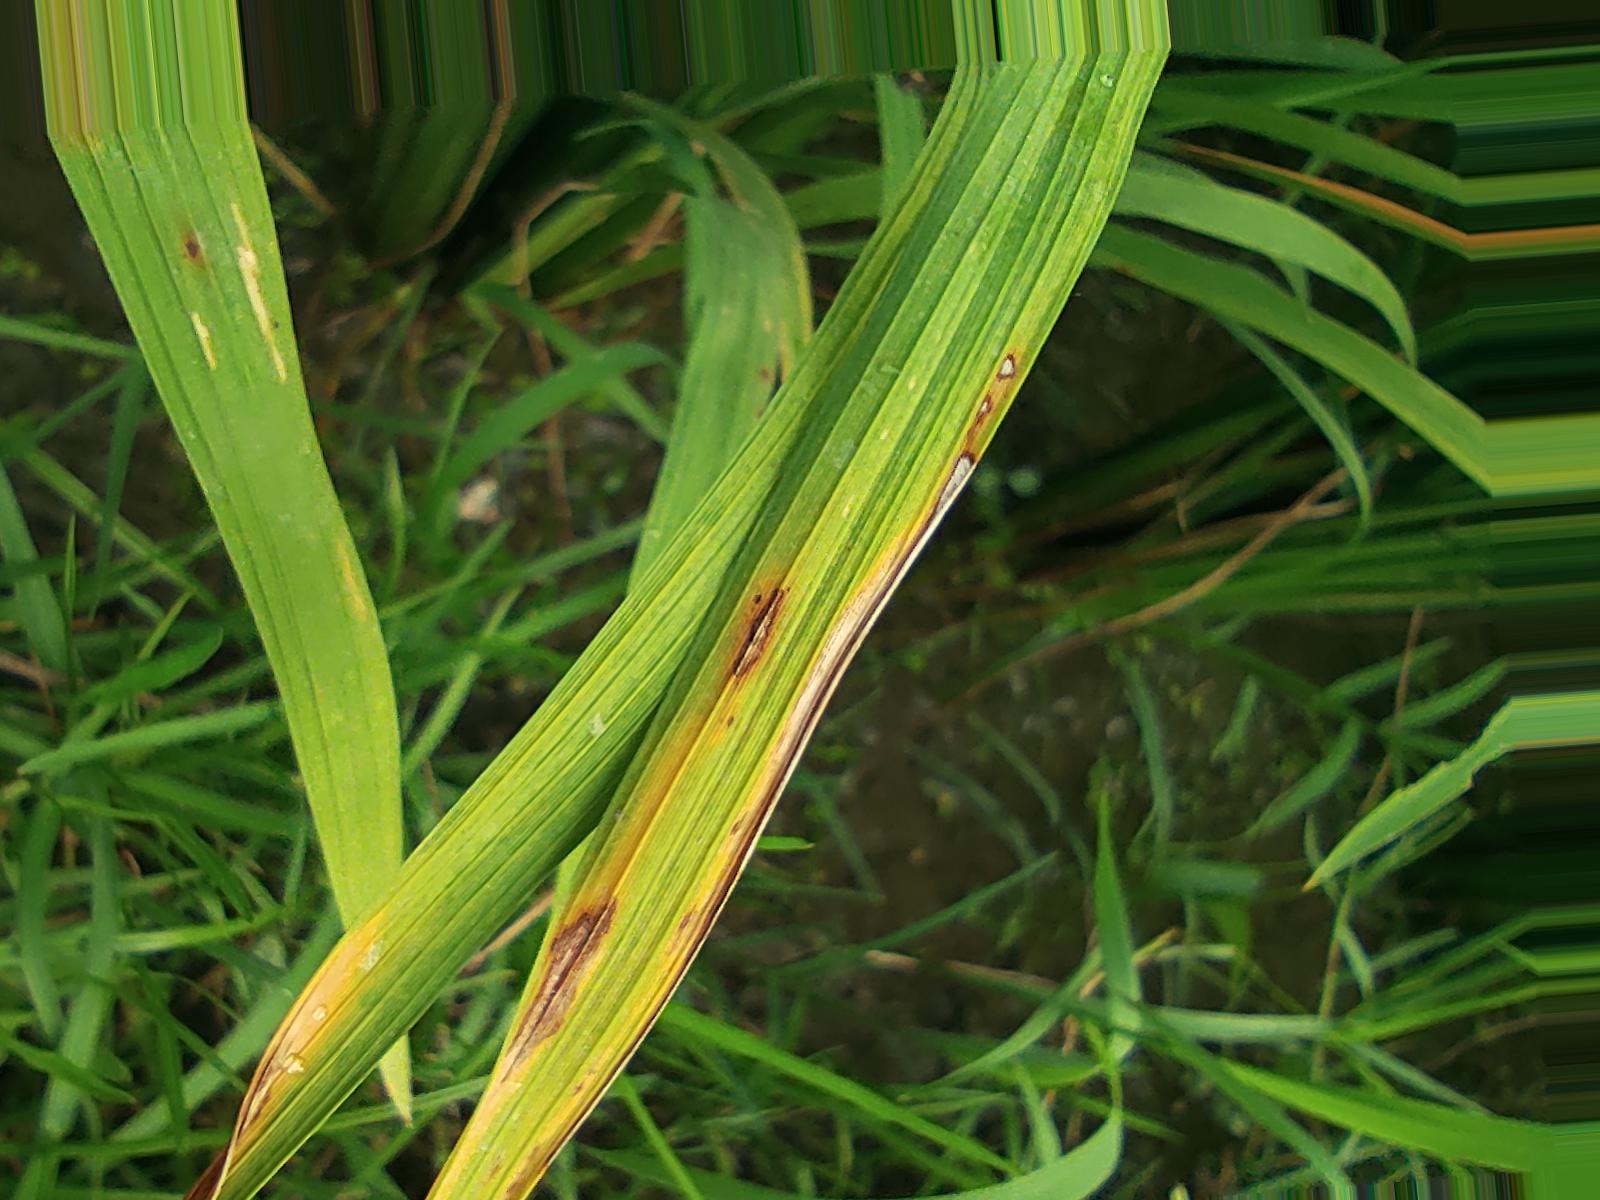
Nhãn: Bệnh Gạch Nâu ( Narrow Brown Spot )